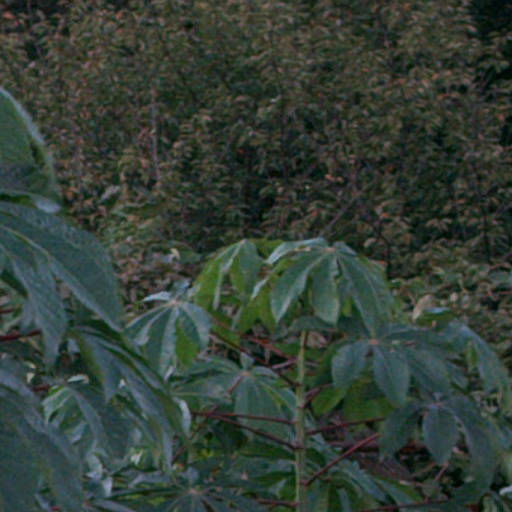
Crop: cassava